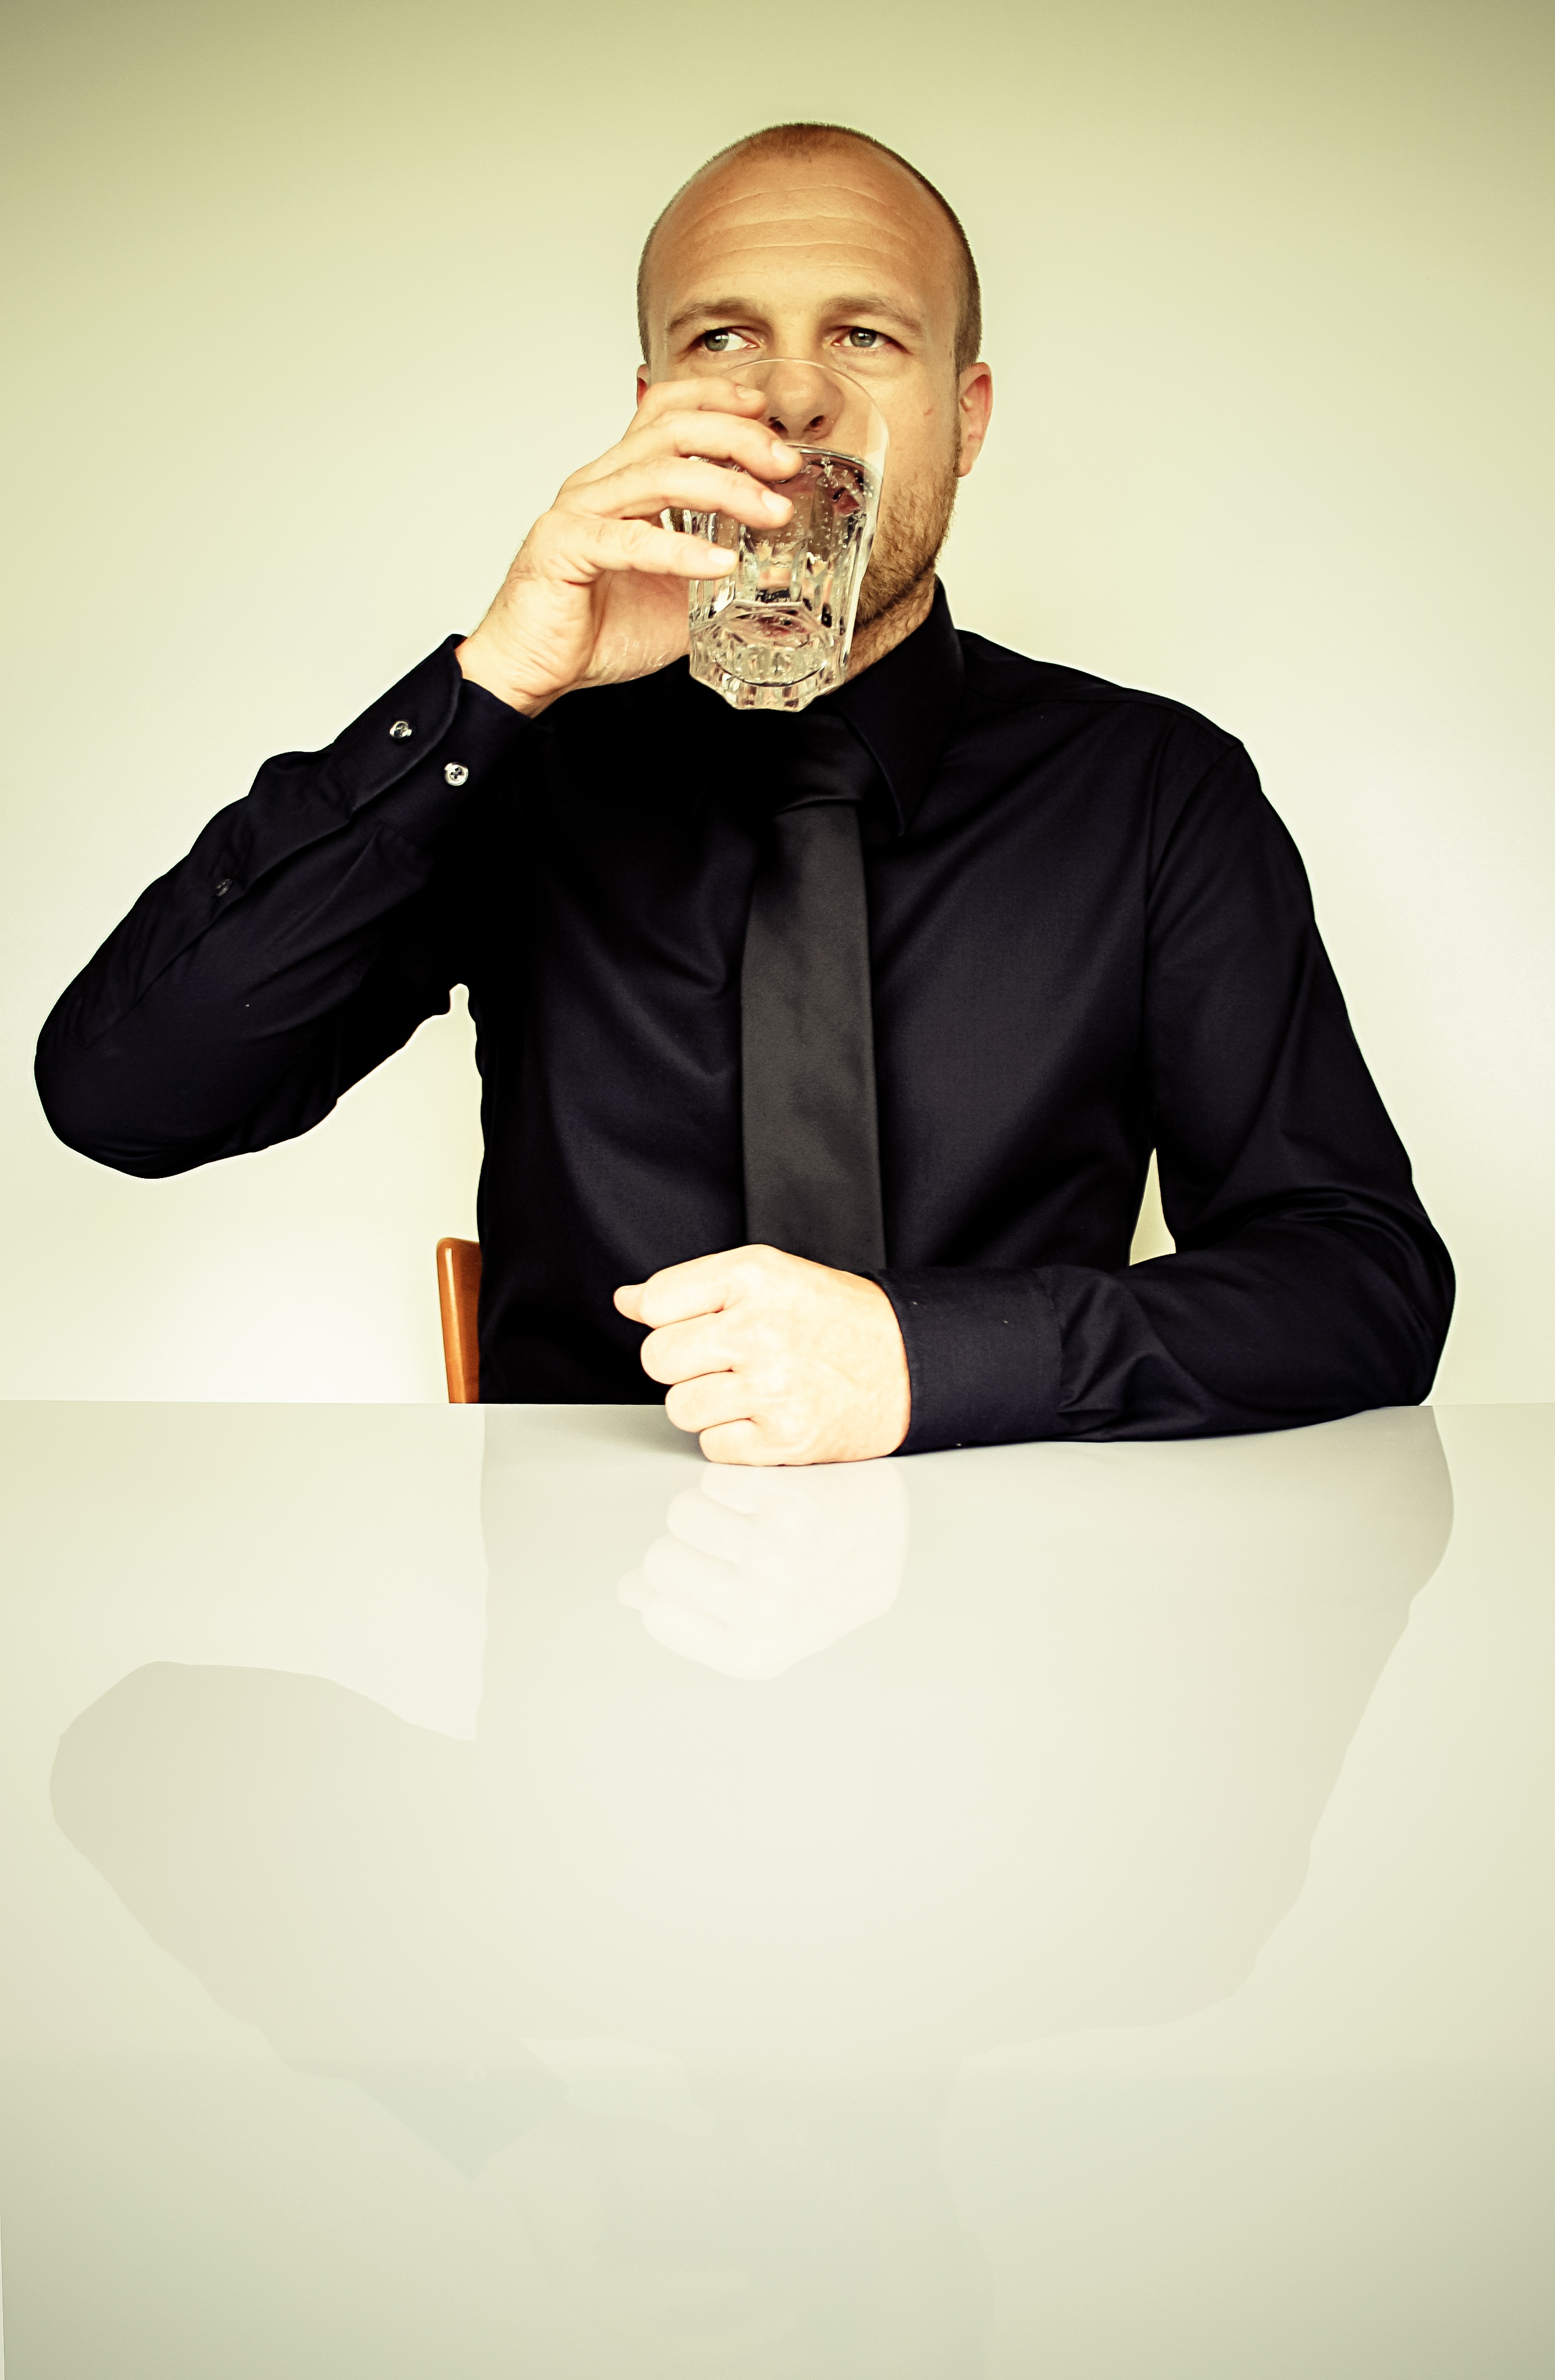
businessman, drinking, fashion, man, person, sitting, water